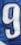
Number: 9